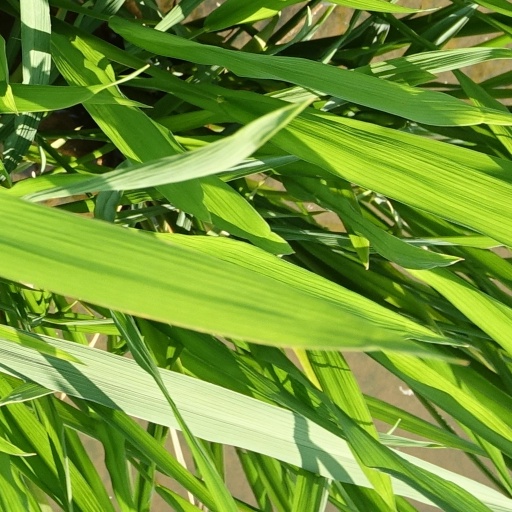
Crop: rice